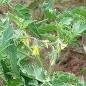
Crop: Tomato
Condition: healthy-leaf